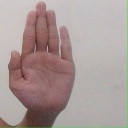
अक्षर: ध